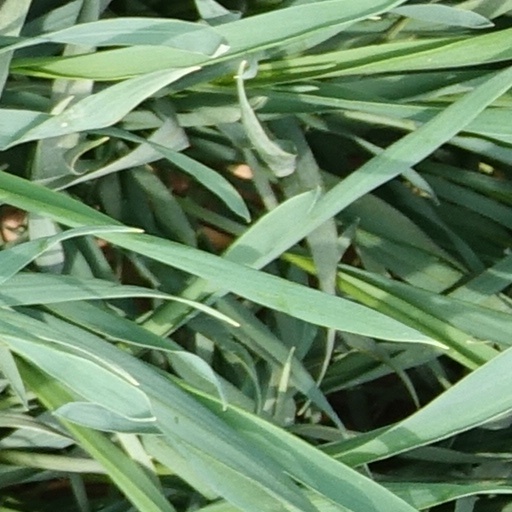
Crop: wheat